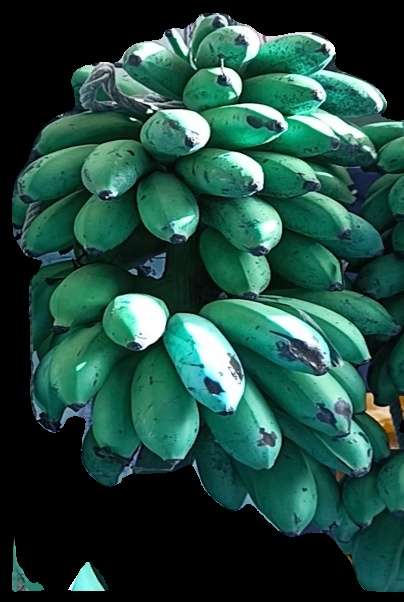
Variety: rasbale
Grade: grade2